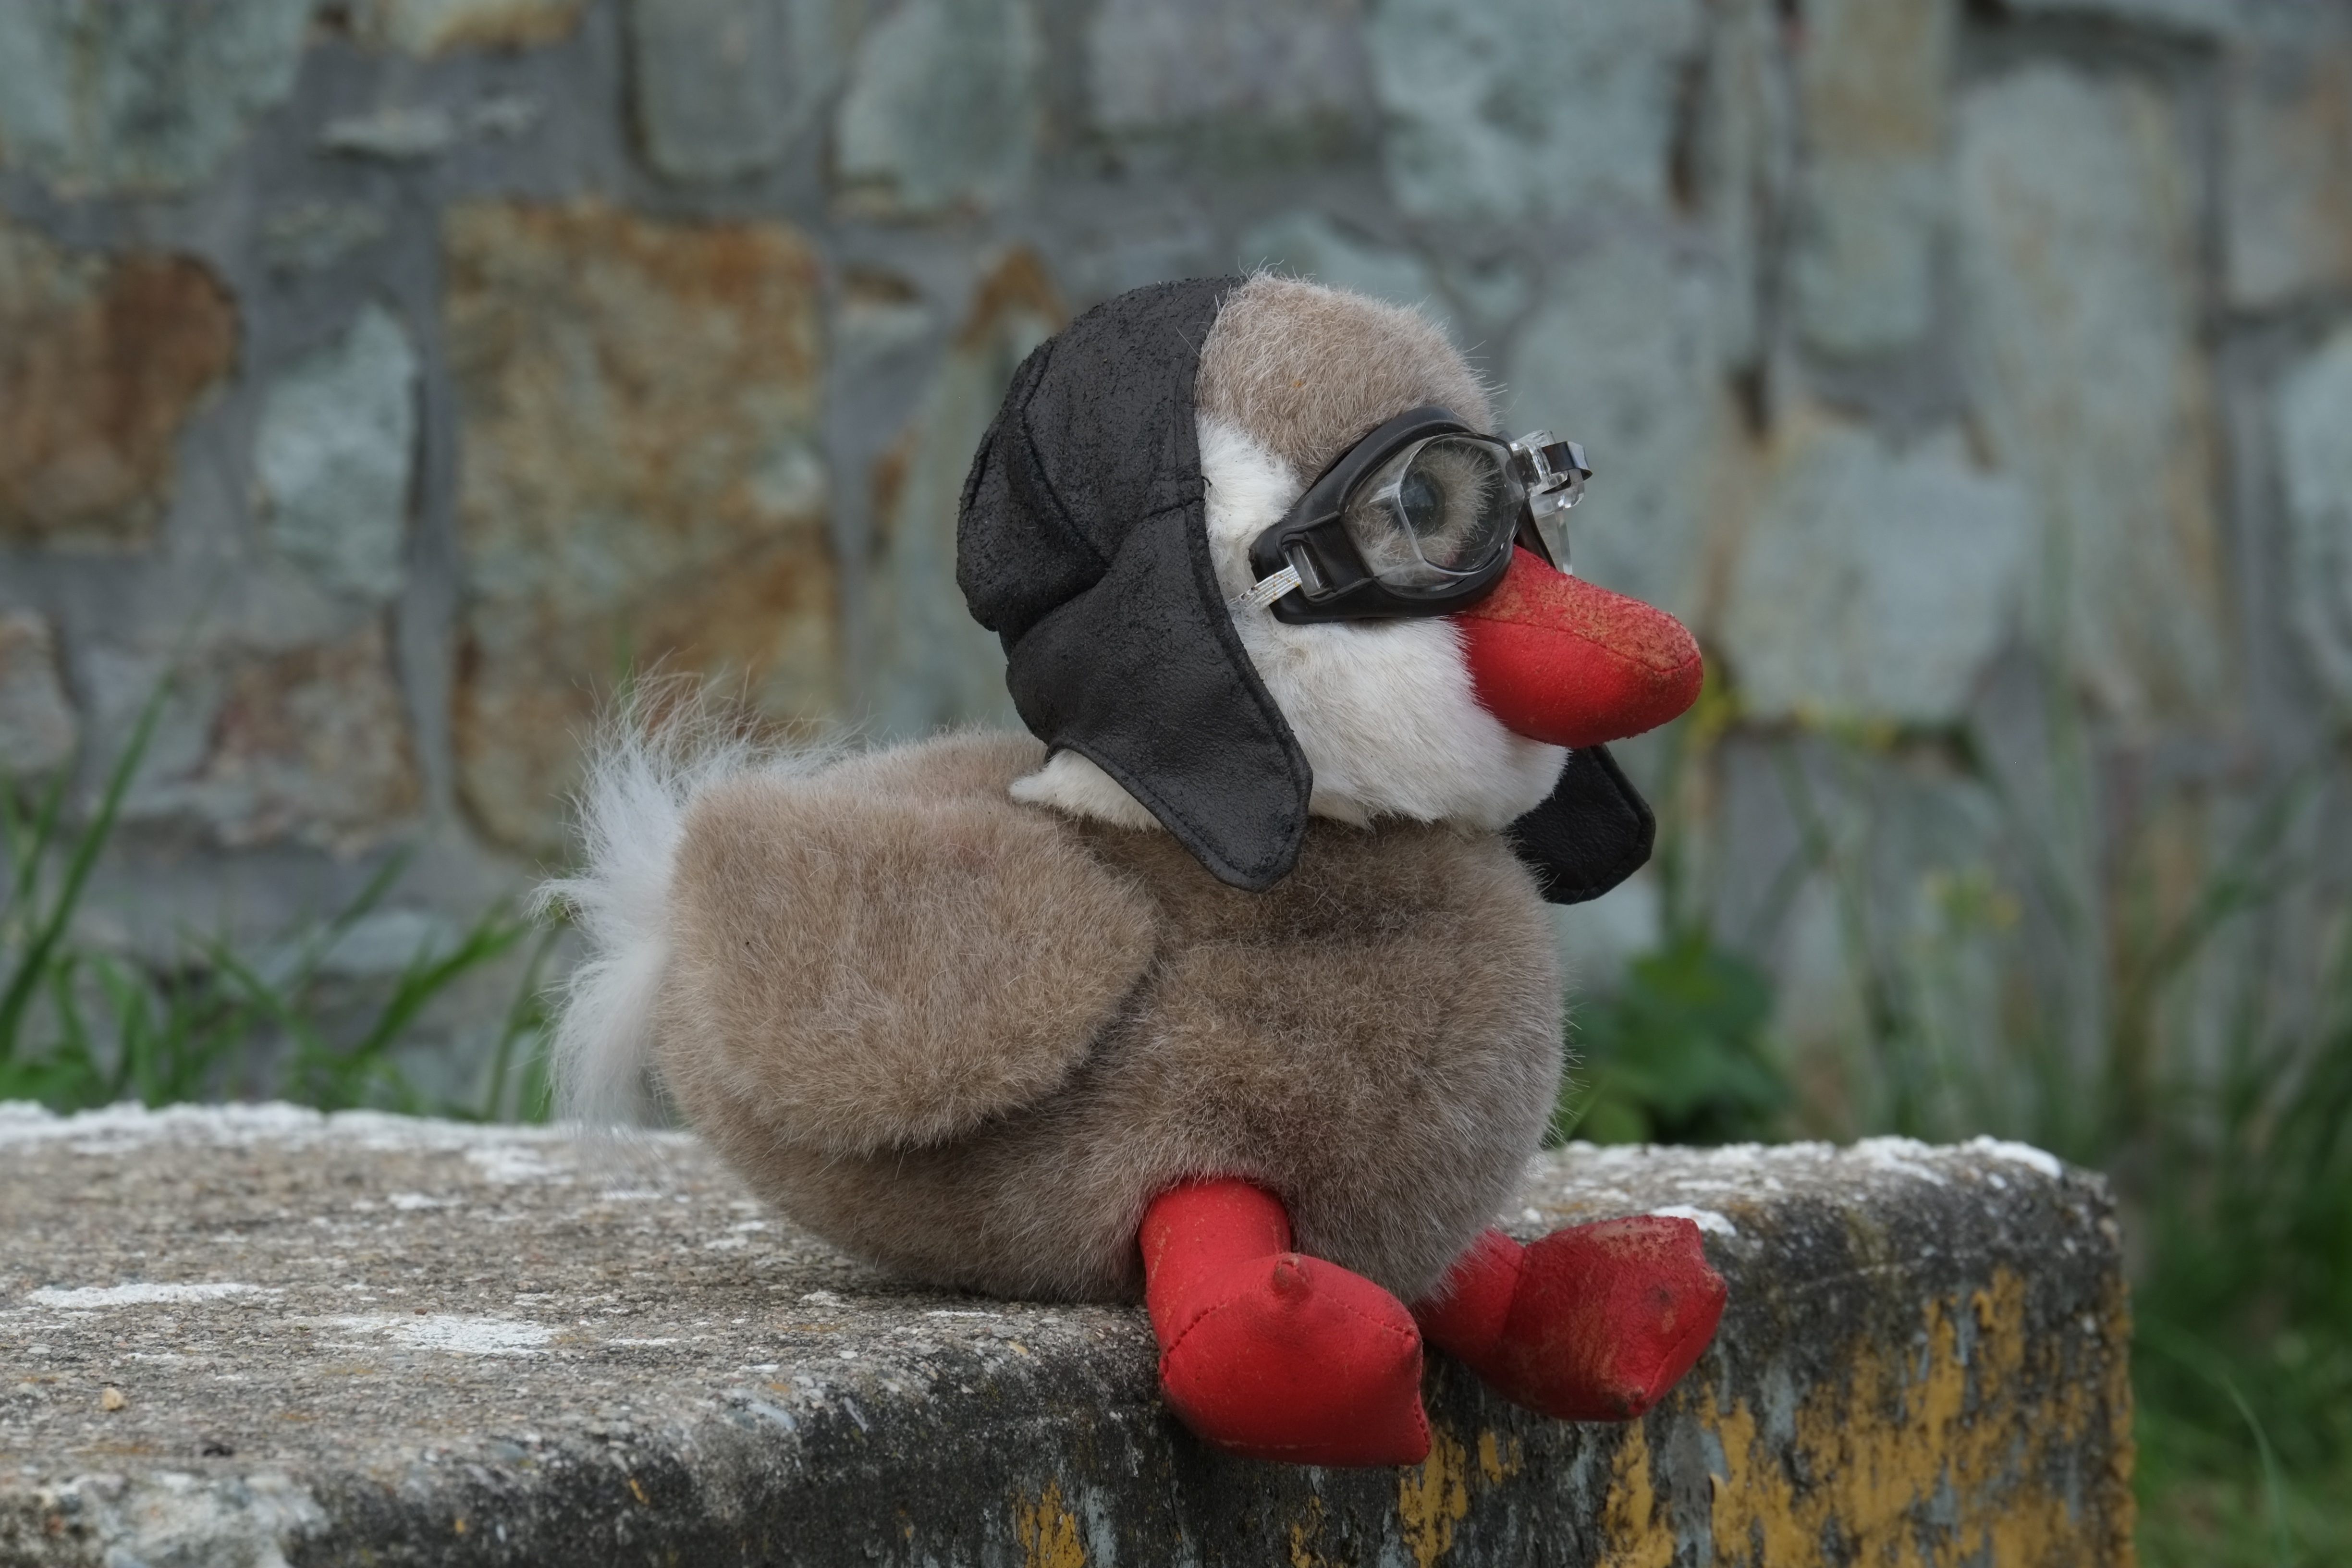
bird, flower, old, puppy, dog, fly, wildlife, zoo, nostalgia, fig, pilot, funny, mascot, companion, propeller plane, double decker, stuffed toy, cloth duck, aviator sunglasses, dog like mammal